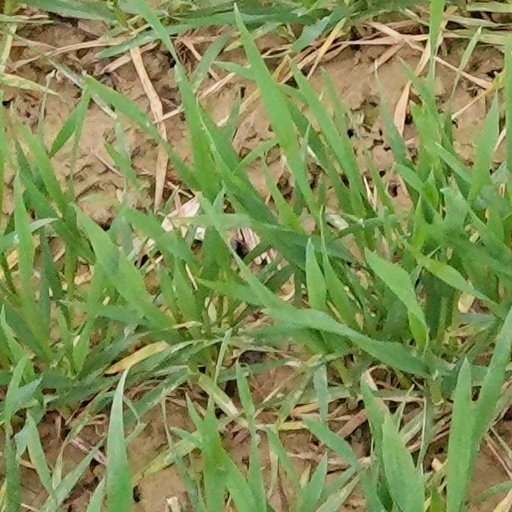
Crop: wheat